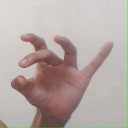
अक्षर: ओ